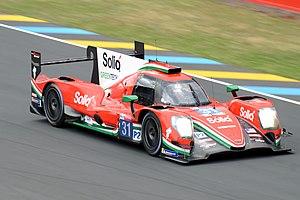
L'Oreca 07 Gibson de l'écurie DragonSpeed pilotée par Roberto González, Pastor Maldonado et Nathanaël Berthon lors des 2 Heures du Mans 2018
L'Oreca 07 est une voiture de course de type LMP2, lancée en 2017 par le constructeur français Oreca, pour répondre à la nouvelle réglementation 2017, qui ne concerne que des prototypes fermés à la forme de coupé.
Roberto González, né le 31 mars 1976 à Mexico au Mexique, est un pilote automobile méxicain. Il est le frère du pilote automobile méxicain Ricardo González.